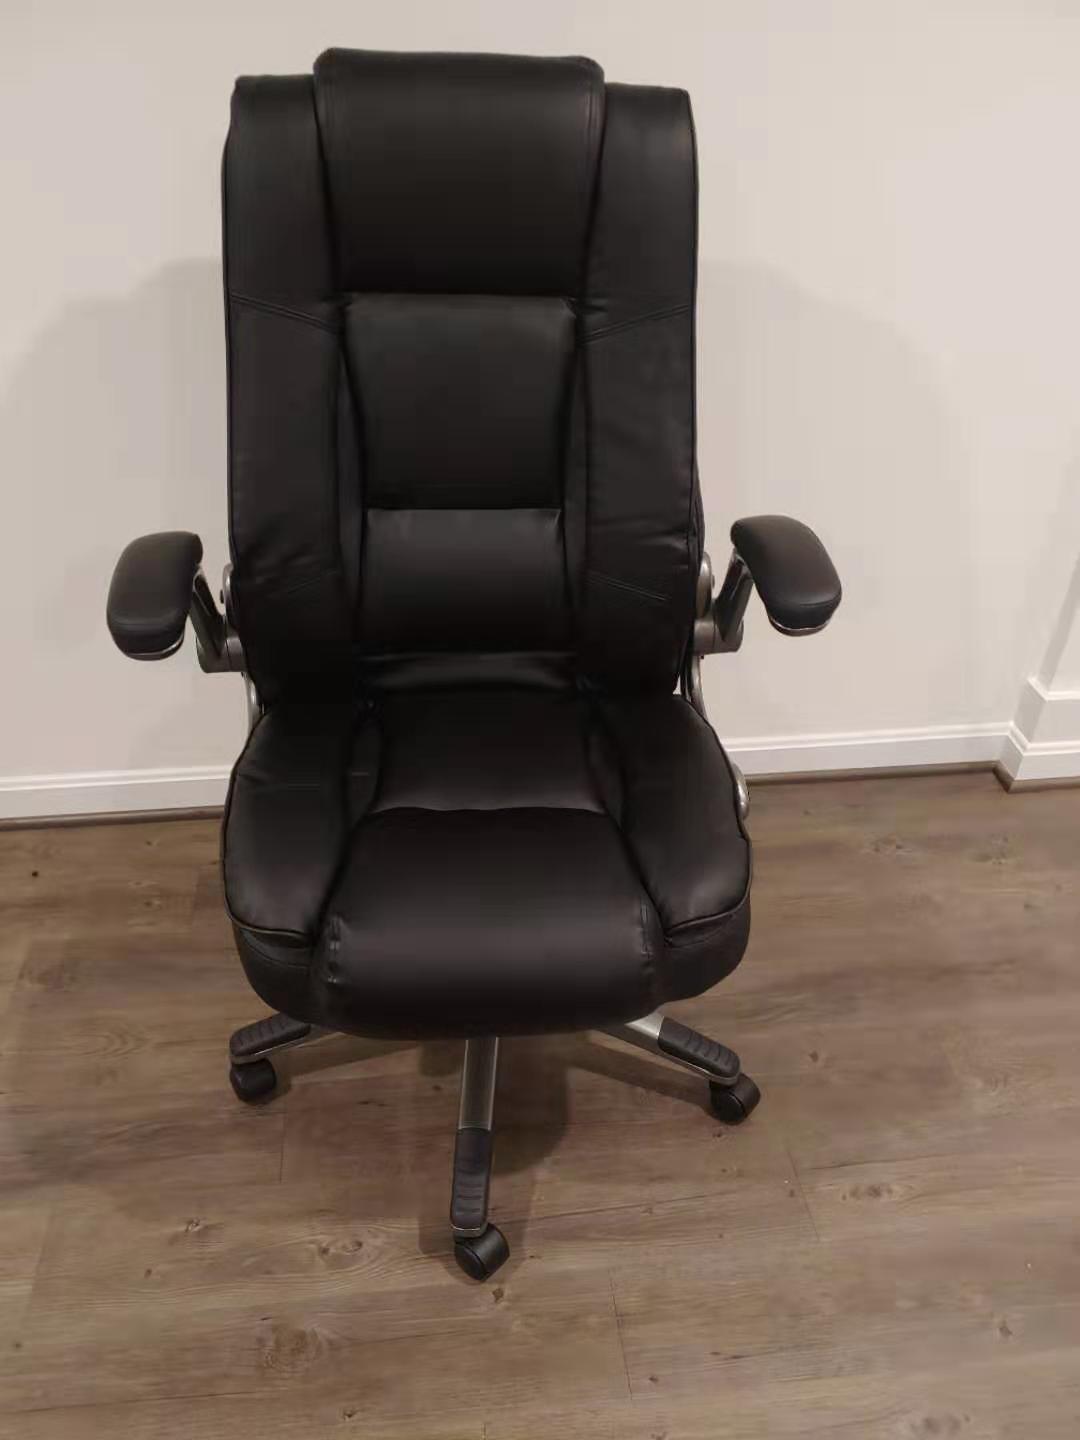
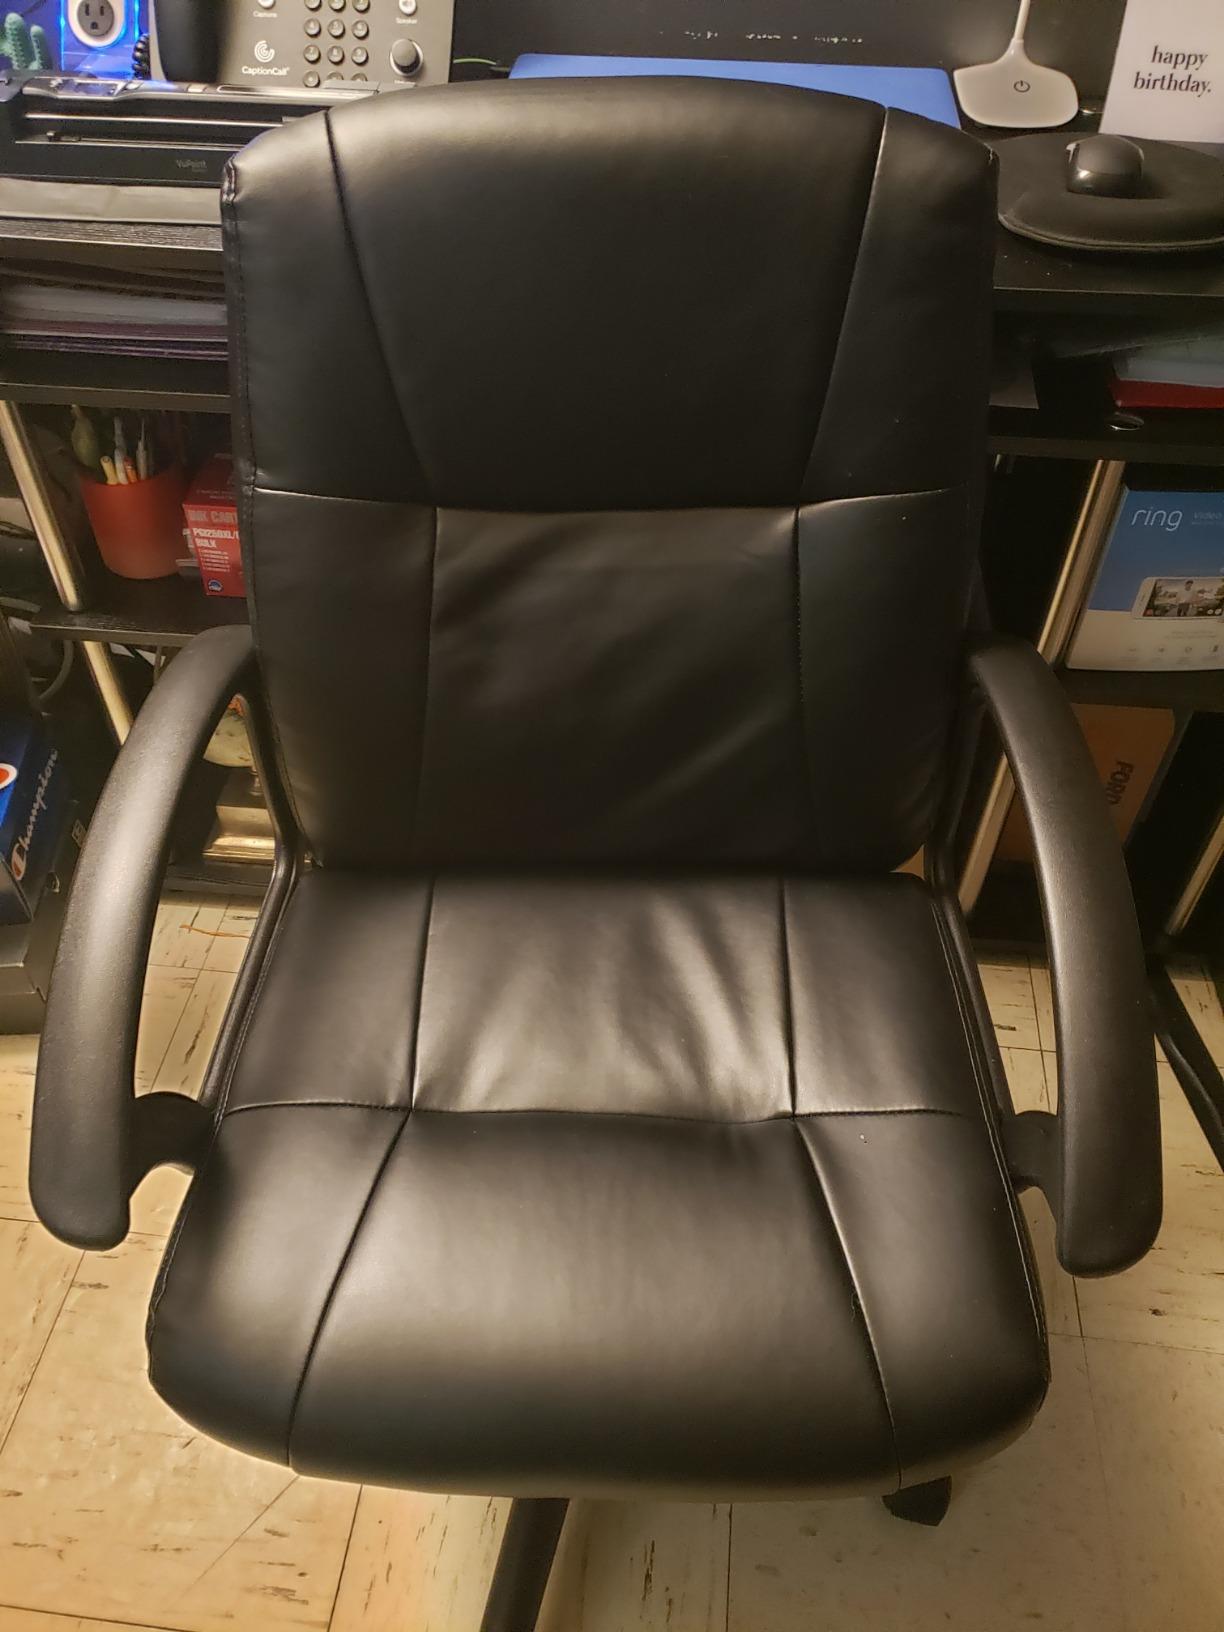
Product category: items_chair
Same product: no